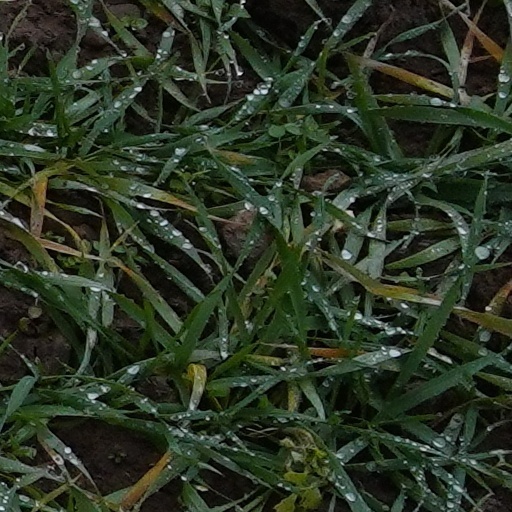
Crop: wheat